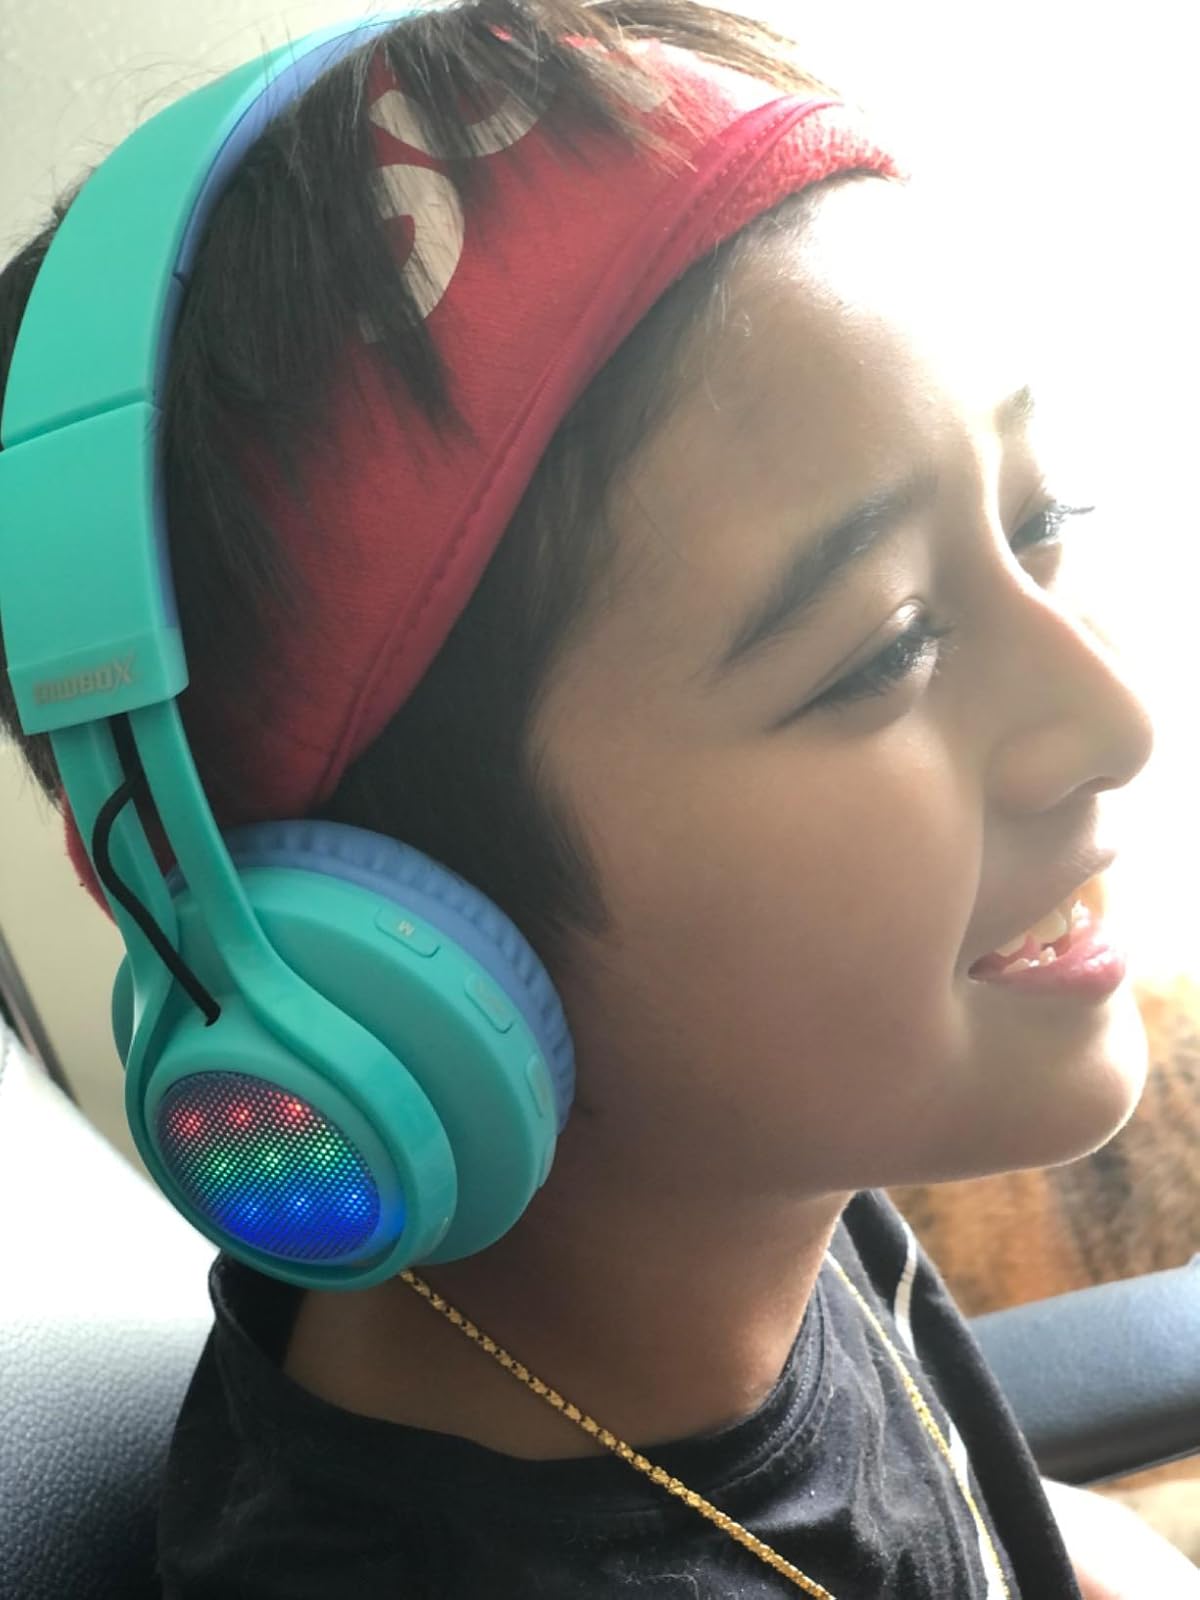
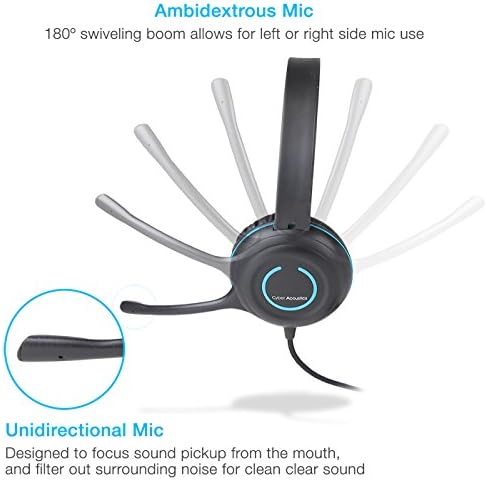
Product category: headphones
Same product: no